Bridge camera

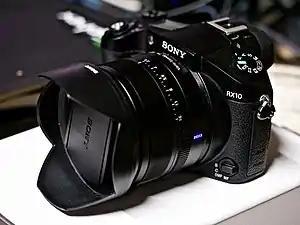
Sony Cyber-shot DSC-RX10 (2014) - a bridge camera that sports a large 1 inch sensor

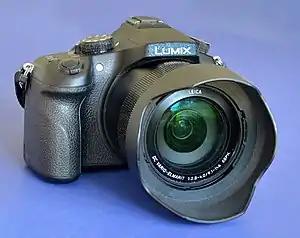
Panasonic LUMIX DMC-FZ1000 large sensor Bridge camera

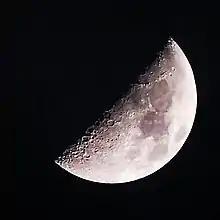
1st Quarter Moon taken with Panasonic FZ1000

Just as in compact cameras, there is a trend towards larger sensors in bridge cameras, as well. Sony started the category of 1 inch sensor equipped bridge cameras in 2012 with the Sony Cyber-shot DSC-RX100, followed in late 2013 with the release of the Sony RX10. In 2014, Panasonic followed this with the FZ1000, which has a larger zoom range, up to 400mm equivalent (Sony's RX10 goes to 200mm equivalent). In contrast with the RX10's constant f/2.8 widest aperture Zeiss lens, the Panasonic FZ1000 has a variable f/2.8 to f/4 Leica creation. Sony's DSC-R1 issued as early as 2005 has a 10MP APS-sized sensor combined with a Zeiss zoom lens.